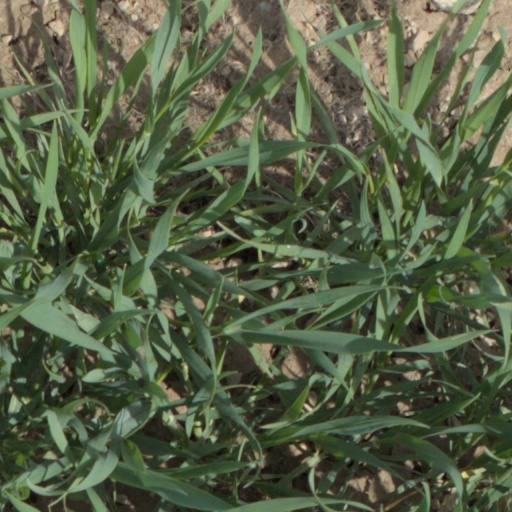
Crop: wheat